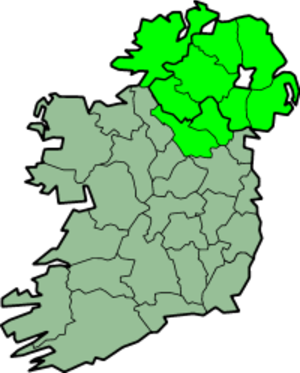
Les Rois d'Ulster étaient des Ulaid, et, jusqu'à l'année 450 a.p.J.C environ, ils gouvernèrent la région d'Ulster en tant que « sur-rois ». La carte de Ptolémée, dressée vers l'an 150 à partir de sources plus anciennes, les nomme les Voluntii. À leur apogée, il semble qu'ils aient été les souverains de ce qui est maintenant le comté de Monaghan, le comté d'Armagh, le comté de Down, le comté d'Antrim et une grande partie du comté de Louth. Le centre de la province était tenu par les Airgíalla, une confédération peu structurée de tribus d'origine Cruithin, qui était vassale des Ulaid, puis des Uí Néill. La carte de Ptolémée liste deux autres tribus plus à l'ouest, les Vennikinii dans le comté de Donegal et les Erpitiani le long des Lough Ernes inférieur et supérieur. Ces deux tribus étaient probablement les sujets des Ulaid.
Les Ulaid étaient un peuple du nord-est de l'Irlande primitive, qui donna son nom à la province moderne d'Ulster : en irlandais moderne Cúige Uladh, « Province des Ulaid ». Le nom moderne d'Ulster provient de Ulaid suivi du vieux norrois stadr, « lieu » ou « territoire ». La forme première de ce nom a été reconstruite en *Uluti, venant de ul, « barbe », et elle apparaît en Volunti ou Voluntii dans la Géographie de Ptolémée du IIᵉ siècle.